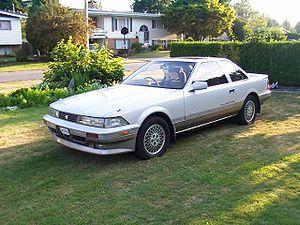
La Soarer était un coupé de luxe vendu par Toyota au Japon de 1981 à 2004.